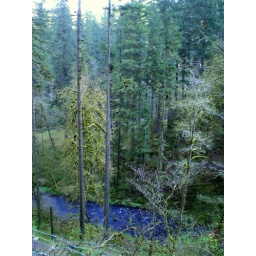
switch-backs by Lower South Falls. I couldn't believe how blue the water was!